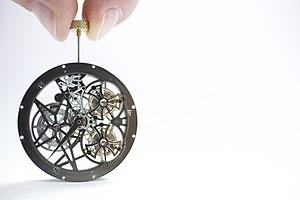
Roger Dubuis est une entreprise suisse fondée en 1995, fabriquant, distribuant et vendant des montres de luxe. Installée à Meyrin, aux portes de Genève, la manufacture de haute horlogerie contemporaine se singularise par sa capacité à produire à l’interne tous les composants de ses mouvements mécaniques complexes.